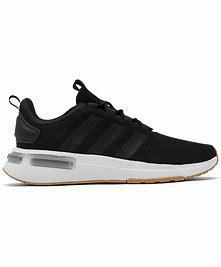
Brand: Adidas
Model: Racer TR23